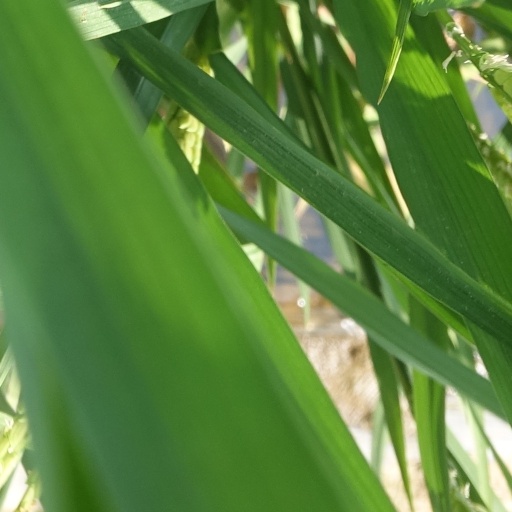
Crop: rice